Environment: real
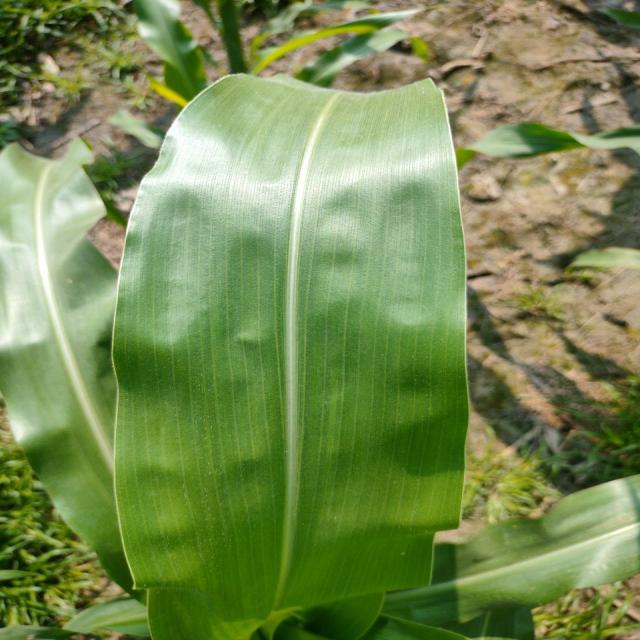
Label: healthy